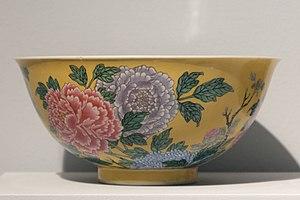
Bol impérial en porcelaine famille rose des fours de Jingdhezen, dynastie Qing (1644–1911), règne et marque de Kangxi (1662–1722).